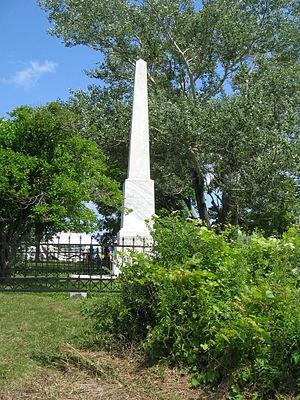
La bataille de Hubbardton est un engagement qui eut lieu durant la campagne de Saratoga de la Guerre d'indépendance des États-Unis dans le village d'Hubbardton, alors situé dans le territoire disputé appelé New Hampshire Grants. Le matin du 7 juillet 1777 des forces britanniques conduites par le général Simon Fraser rattrapèrent l'arrière-garde des forces américaines qui battaient retraite après le repli de Fort Ticonderoga. Ce fut la seule bataille livrée durant la période révolutionnaire dans ce qui est aujourd'hui le Vermont, étant donné que la bataille de Bennington eut lieu à Walloomsac sur la frontière actuelle avec l'État de New York.